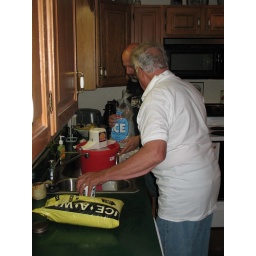
The rainy weather changed our campfire plans...Grandpa and Uncle Steve made ice cream in the Courtney's kitchen sink :)